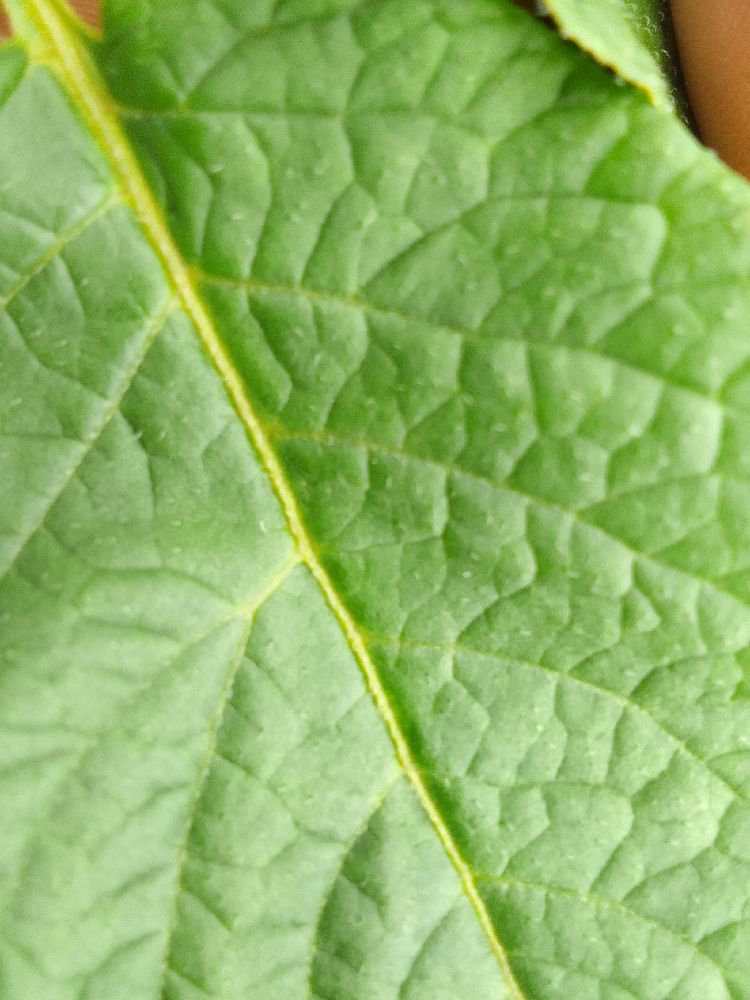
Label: Healthy